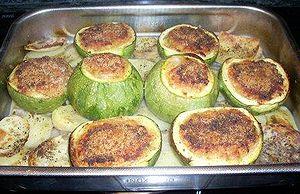
Historiquement, la cuisine maltaise est une cuisine insulaire faite à base de produits locaux. Cependant, de tous temps, des échanges ou des importations ont permis d'en diversifier les composants. C’est aussi une cuisine typiquement méditerranéenne. Le caractère insulaire se remarque dans l’utilisation de poissons et de produits frais et de saison. Le caractère méditerranéen se retrouve dans l’influence de la cuisine italienne, notamment sicilienne mais aussi arabe, entre autres tunisienne. La longue occupation britannique n’a pas manqué non plus d'imprimer sa marque. L’ouverture au tourisme a apporté sur l’île des cuisines internationales comme les cuisines chinoise, indienne, japonaise etc. mais aussi le food américain. L’intensification des échanges commerciaux européens et internationaux rend disponibles des produits jusqu’alors inconnus ou inhabituels.